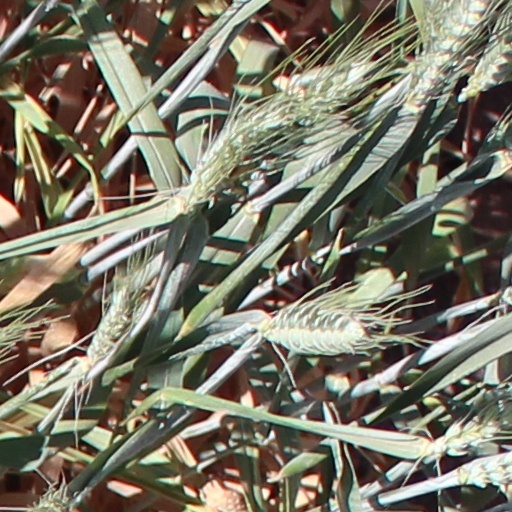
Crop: wheat